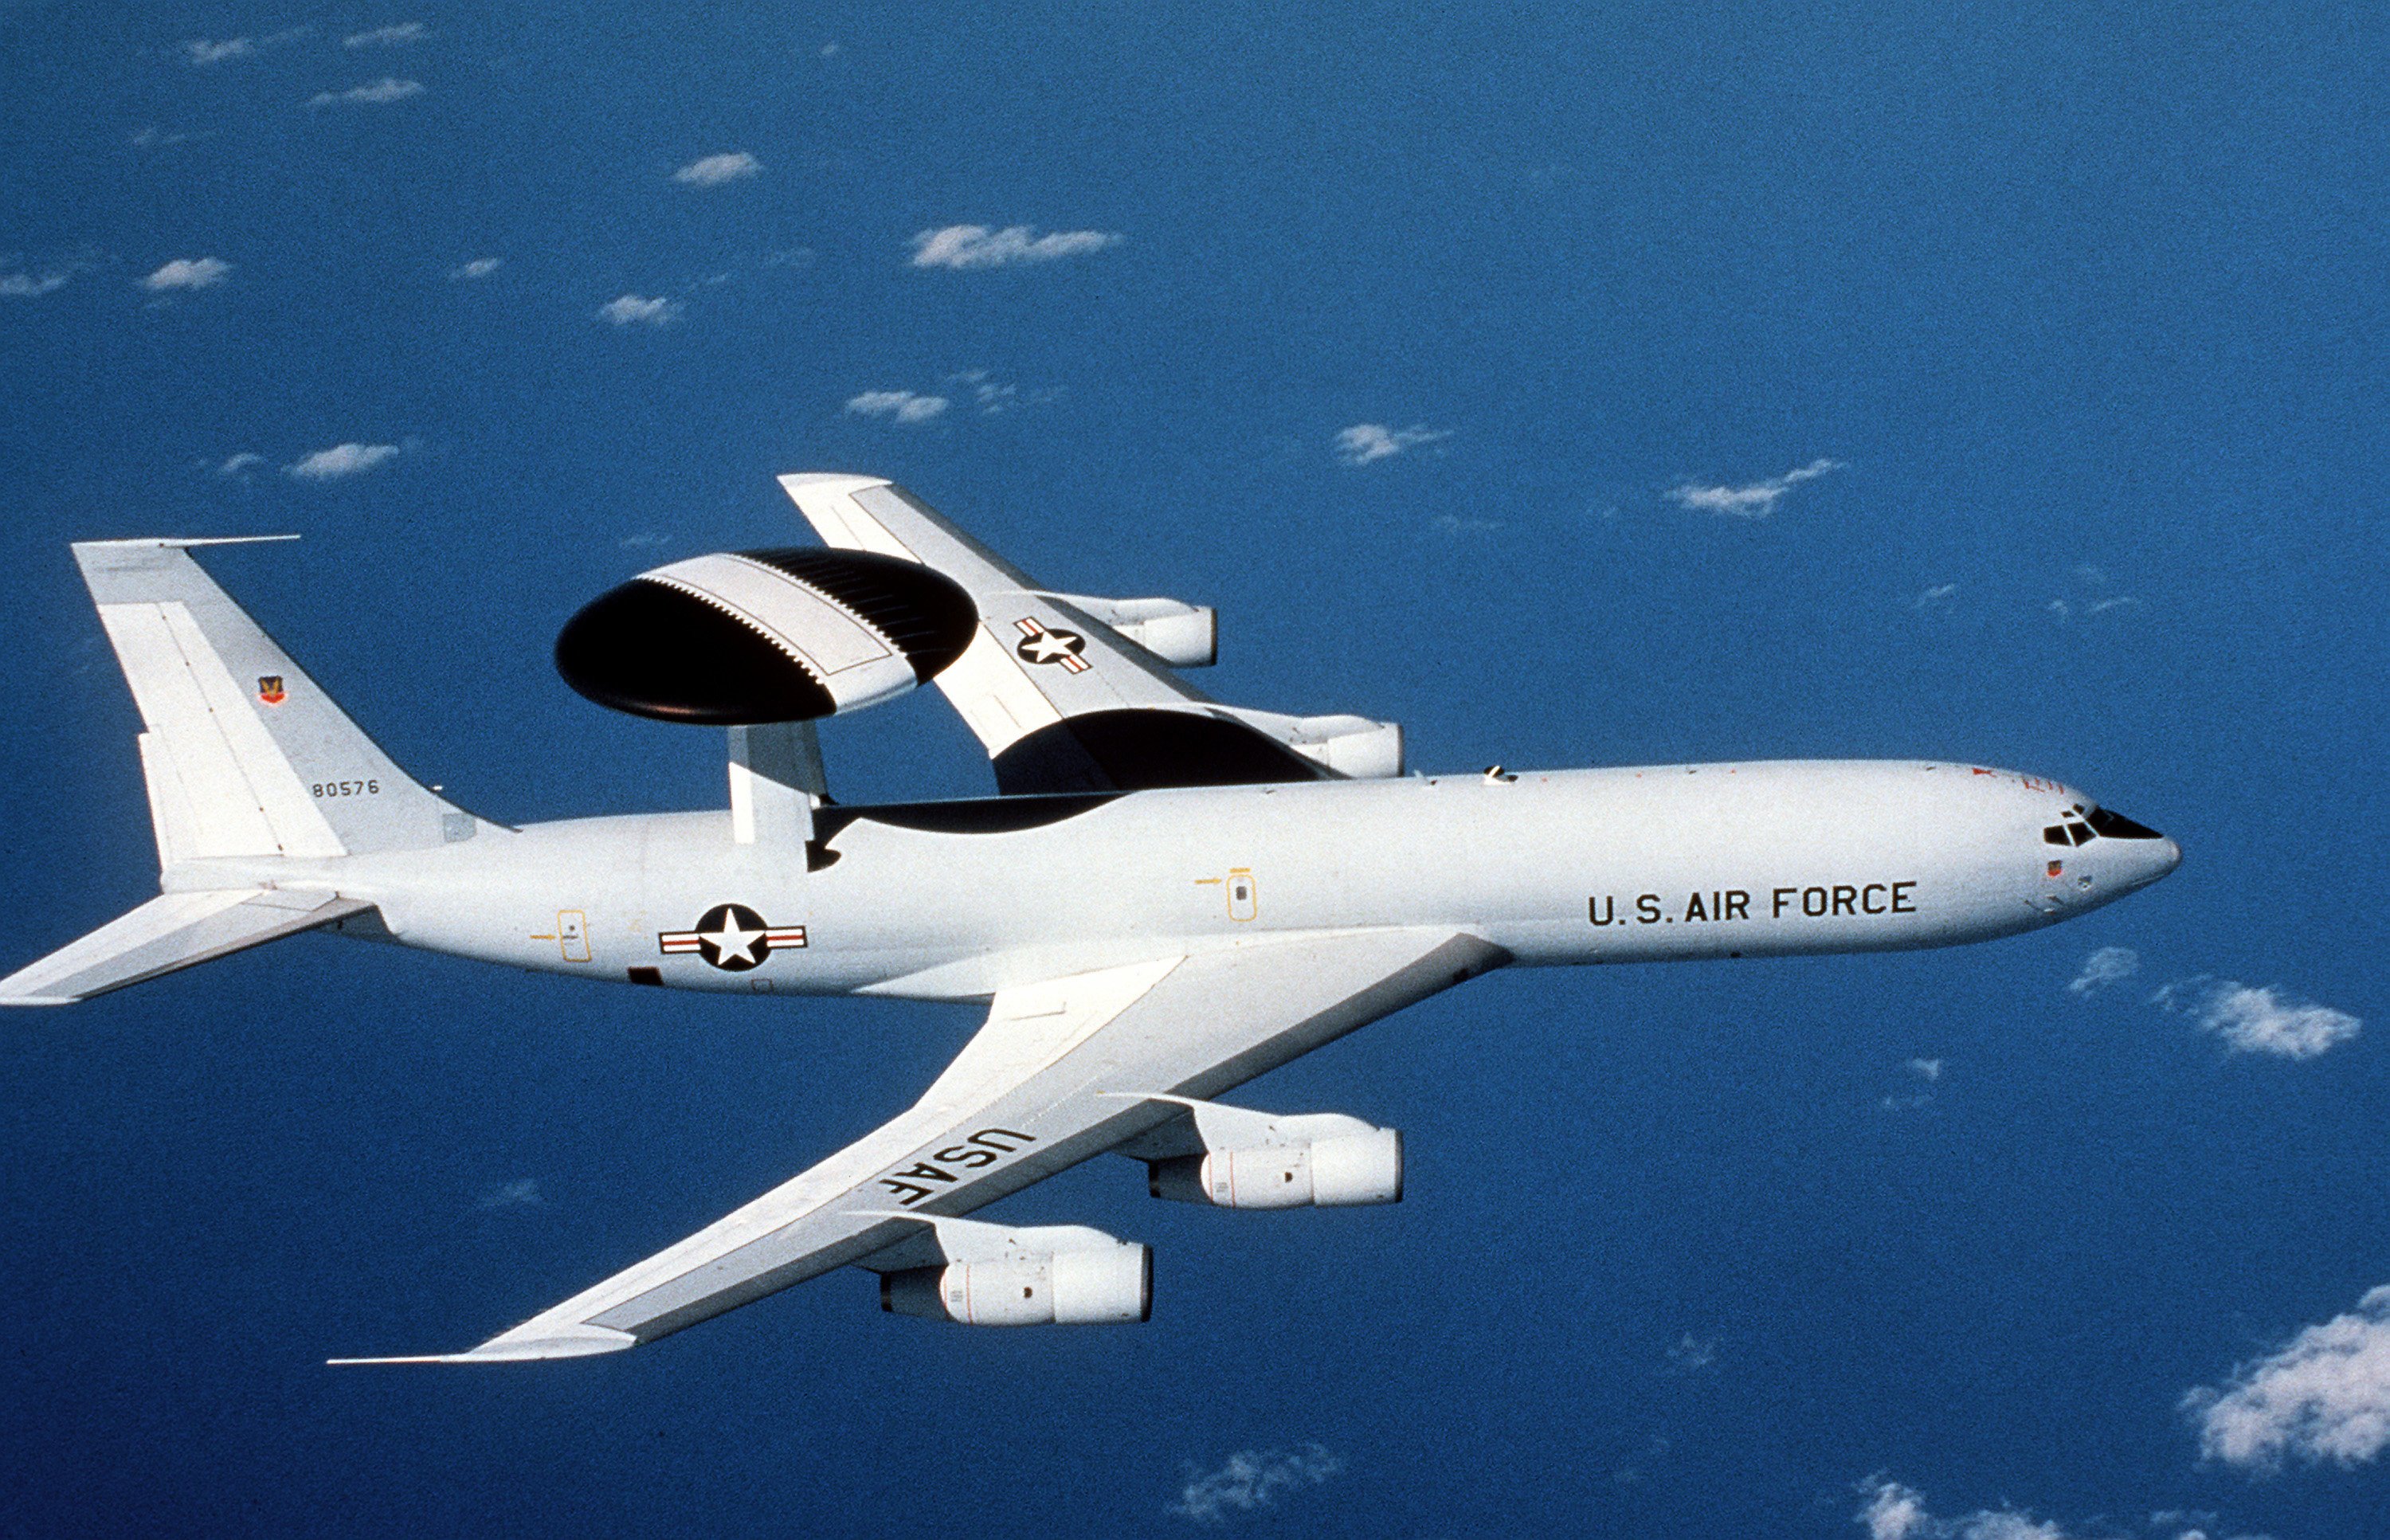
wing, airplane, aircraft, army, vehicle, airline, aviation, airliner, airbus, radar, boeing, enlightenment, jet aircraft, airbus a330, boeing 777, boeing 747, air travel, atmosphere of earth, wide body aircraft, aerospace engineering, aircraft engine, avax